Visoko during the Middle Ages

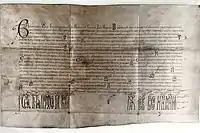

There is not much detailed information about the medieval university in the Visoko area, referred to as the "place called Bosnia" by the Vatican archives. The university at Moštre was first mentioned in 1175 as a high academy of Bosnian religious organization (see Bosnian Church). The university was known for its scholarship in medicine, theology, cosmogony, and ethics. There are four documents that directly or indirectly point to the existence of the high academy in the Visoko Area.